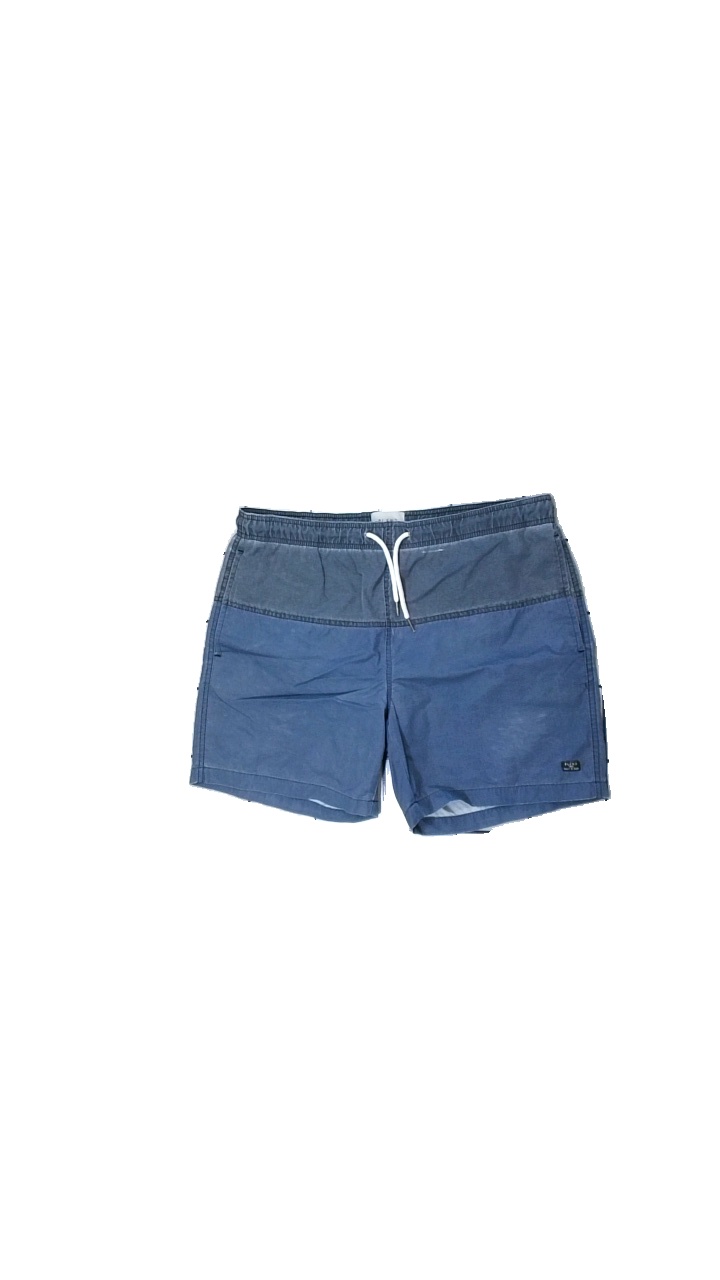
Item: Shorts (Men)
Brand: Blend
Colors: Blue
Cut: Regular
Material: Unknown match
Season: Summer
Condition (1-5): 2
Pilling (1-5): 5
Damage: Great general wear and tear of the fabric. Washed out colors
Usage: Export
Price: <50